Osvaldo Bido

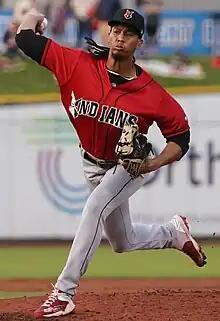
Bido with the Indianapolis Indians in 2022

Osvaldo Bido (born October 18, 1995) is a Dominican professional baseball pitcher for the Athletics of Major League Baseball (MLB). He has previously played in MLB for the Pittsburgh Pirates. He made his MLB debut in 2023.